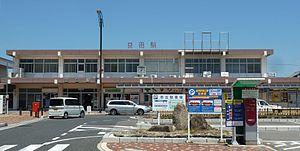
La gare de Masuda est une gare ferroviaire de la ville de Masuda, dans la préfecture de Shimane au Japon. Elle est exploitée par la compagnie JR West.